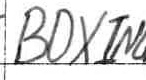
Label: boxing